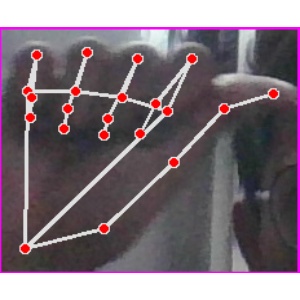
अक्षर: छ